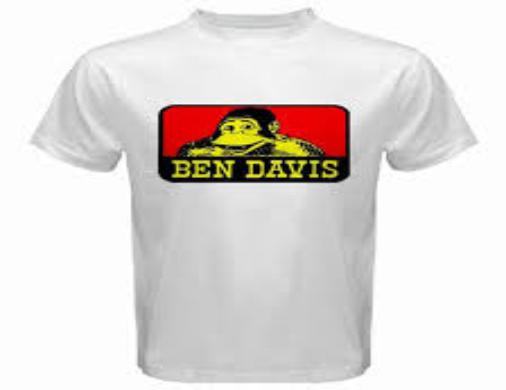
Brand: Ben Davis
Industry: Clothes